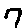
Label: 7